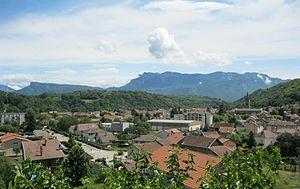
Centre de Renage
Renage est une commune française située dans le département de l'Isère en région Auvergne-Rhône-Alpes.
La dent de Moirans est un sommet qui a la particularité d'appartenir à la fois géographiquement au massif du Vercors et géologiquement au massif du Jura. Il culmine à 988 m d'altitude et est situé dans le département de l'Isère.